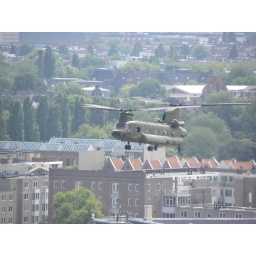
The boat tour of the Dutch soccer team passed by at the IJ river at the back side of the Moevenpick Hotel Amsterdam.